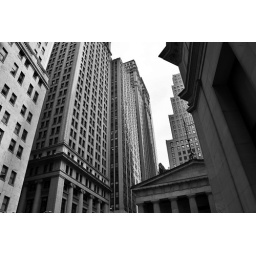
Skycrapers around wall street and Federal Hall where Washington was inagurated. Financial District. New York